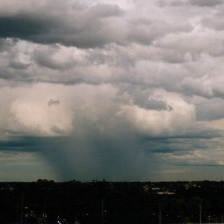
Cloud type: Cirrostratus